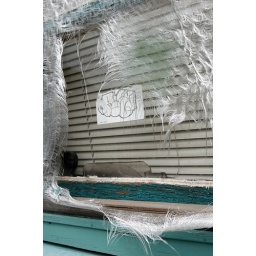
bottle in a window